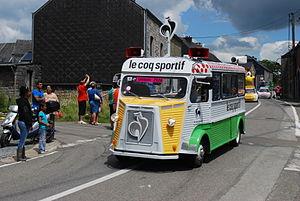
Vue du passage du Tour de France à Tohogne (Durbuy).
Le Coq Sportif est une marque de vêtements et de chaussures de sport. Fondée par Émile Camuset en 1882 à Romilly-sur-Seine, dans l'Aube, la marque est l'une des premières marques de sport mondiale et devient rapidement la marque du sport français, accompagnant les amateurs, les professionnels, les clubs et les fédérations.